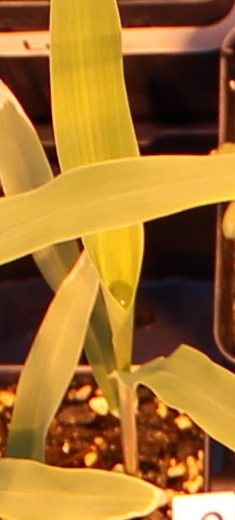
Label: Corn